Narcissus (Lemoyne)

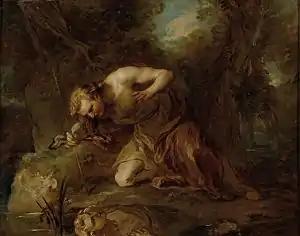
"Narcissus" (1728) by François Lemoyne

Narcissus is an oil on canvas painting by French artist François Lemoyne, created in 1728, from a series of three works on the myth of Narcissus. It is now in the Museum of Fine Arts of Lyon.